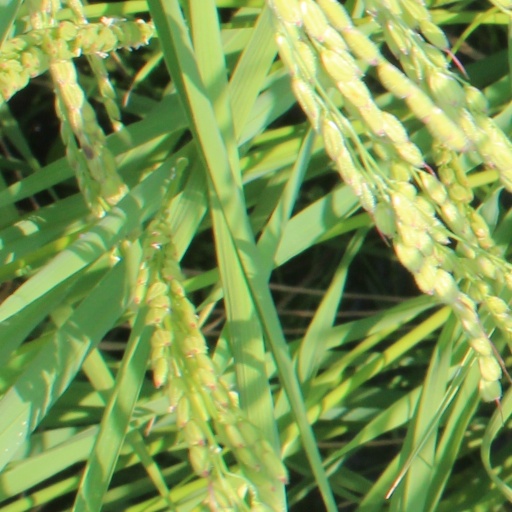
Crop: rice